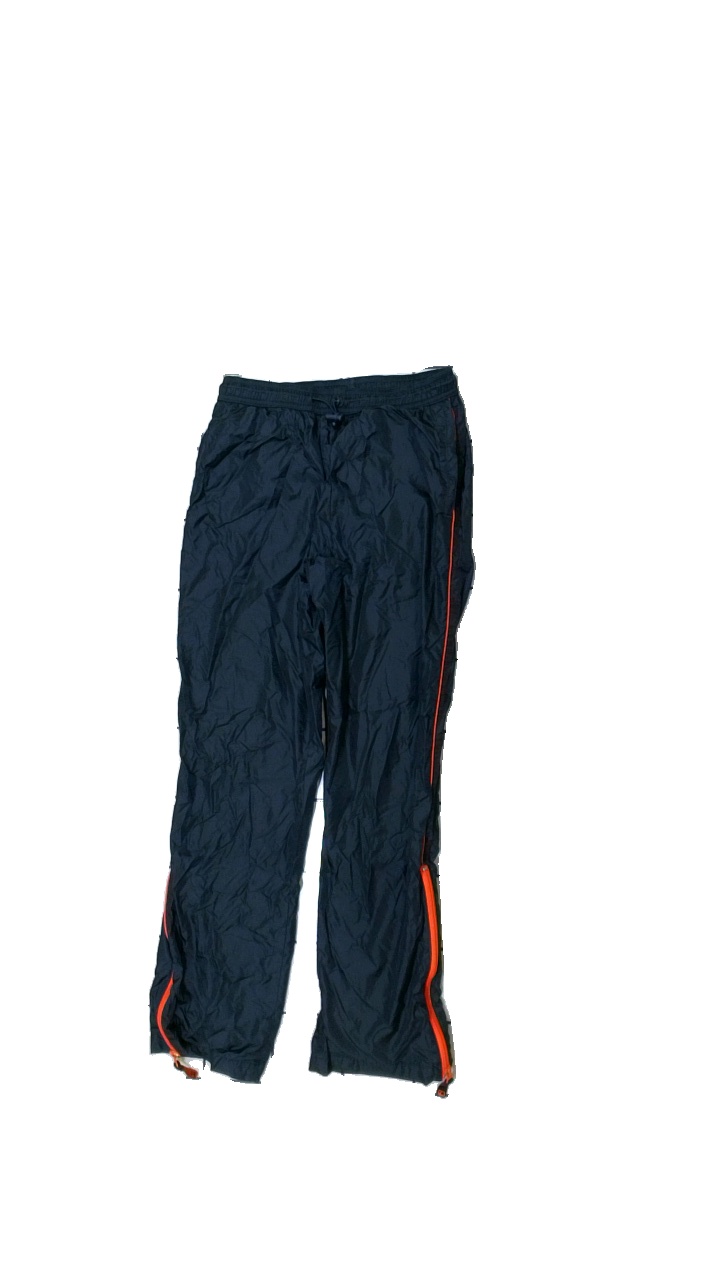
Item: Outerwear (Children)
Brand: Logg (h&m)
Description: termobyxor
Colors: Blue, Orange
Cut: Tight
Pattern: Logo print
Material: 100% nylon
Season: All
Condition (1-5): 4
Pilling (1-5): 5
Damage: vågig dragkedja
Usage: Reuse
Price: <50